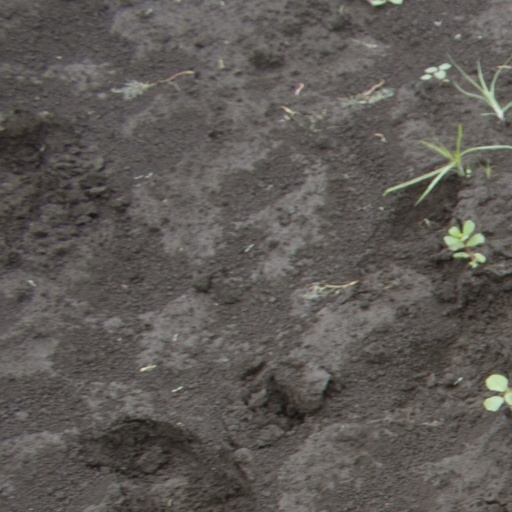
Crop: soybean